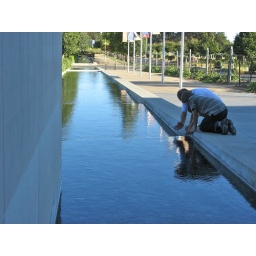
boys playing in water